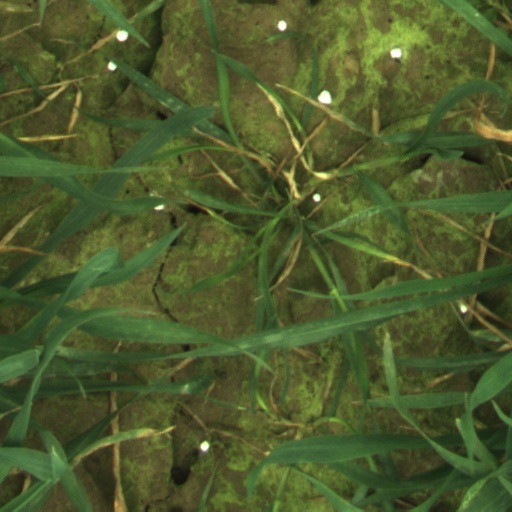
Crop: wheat